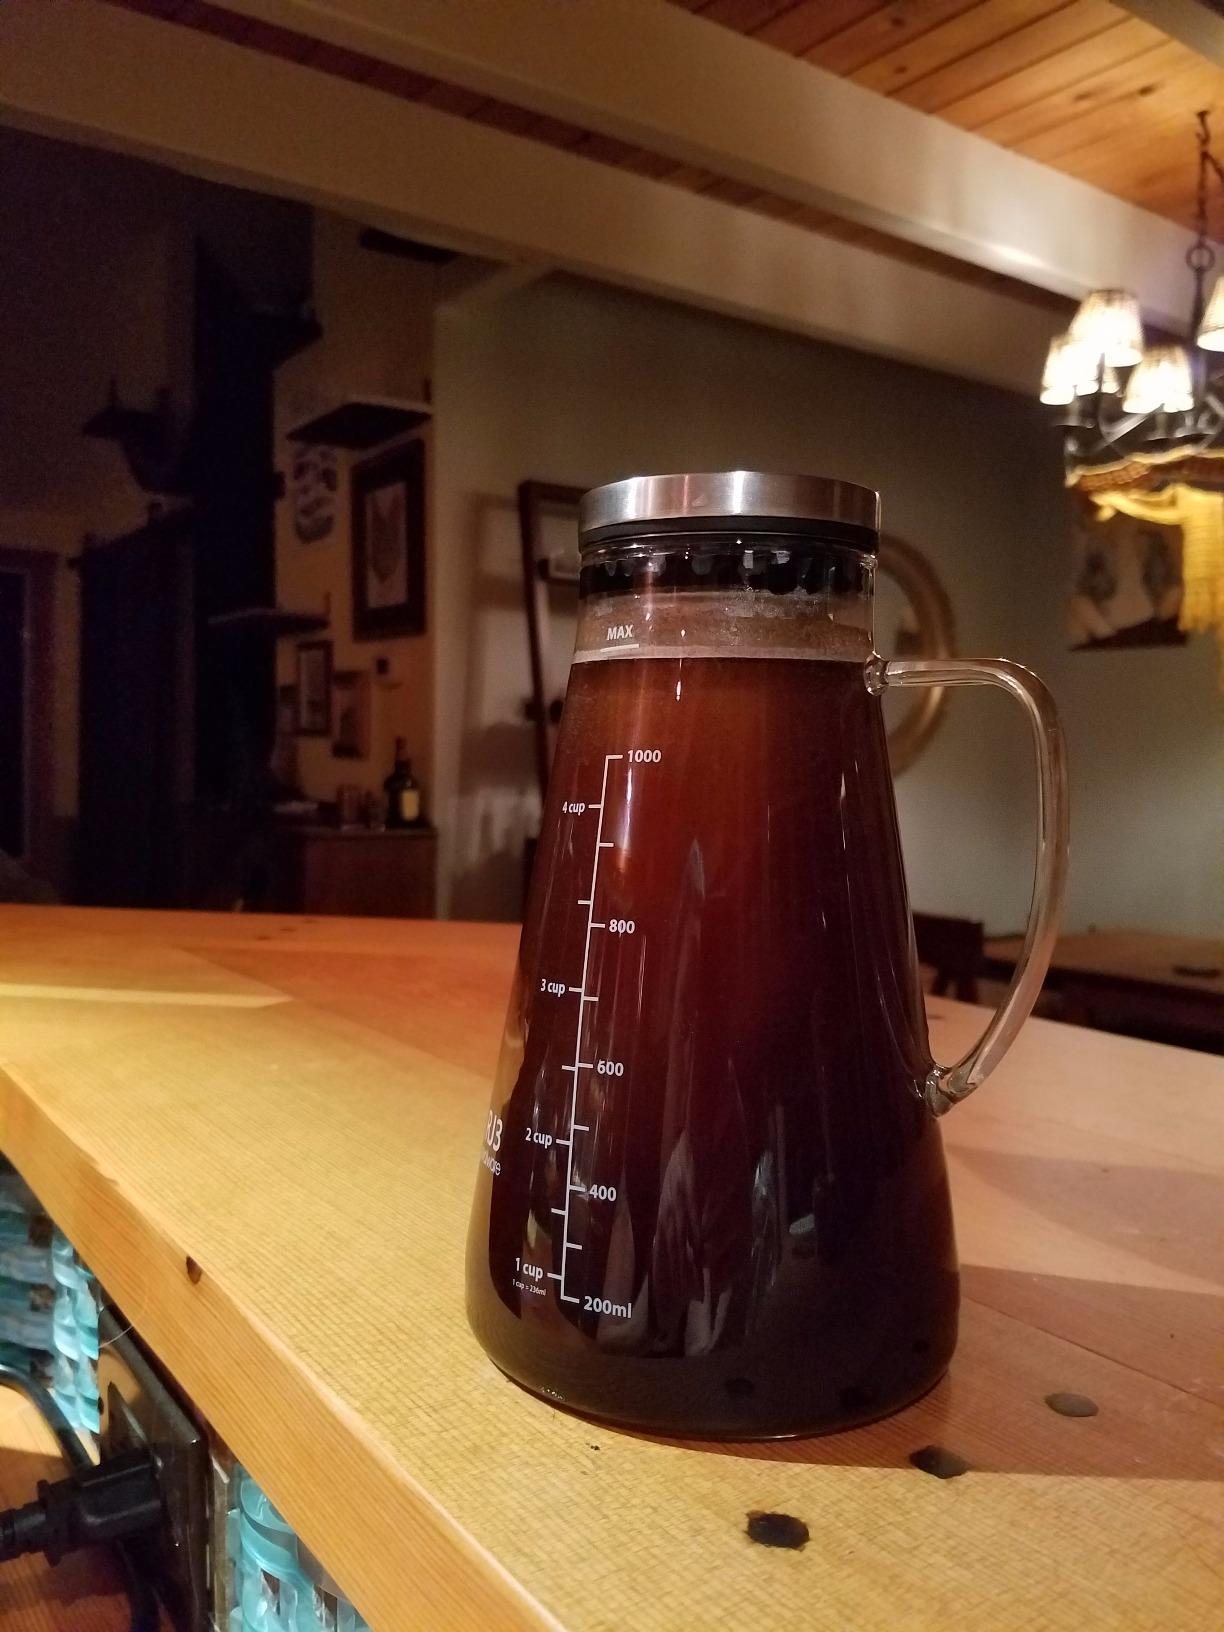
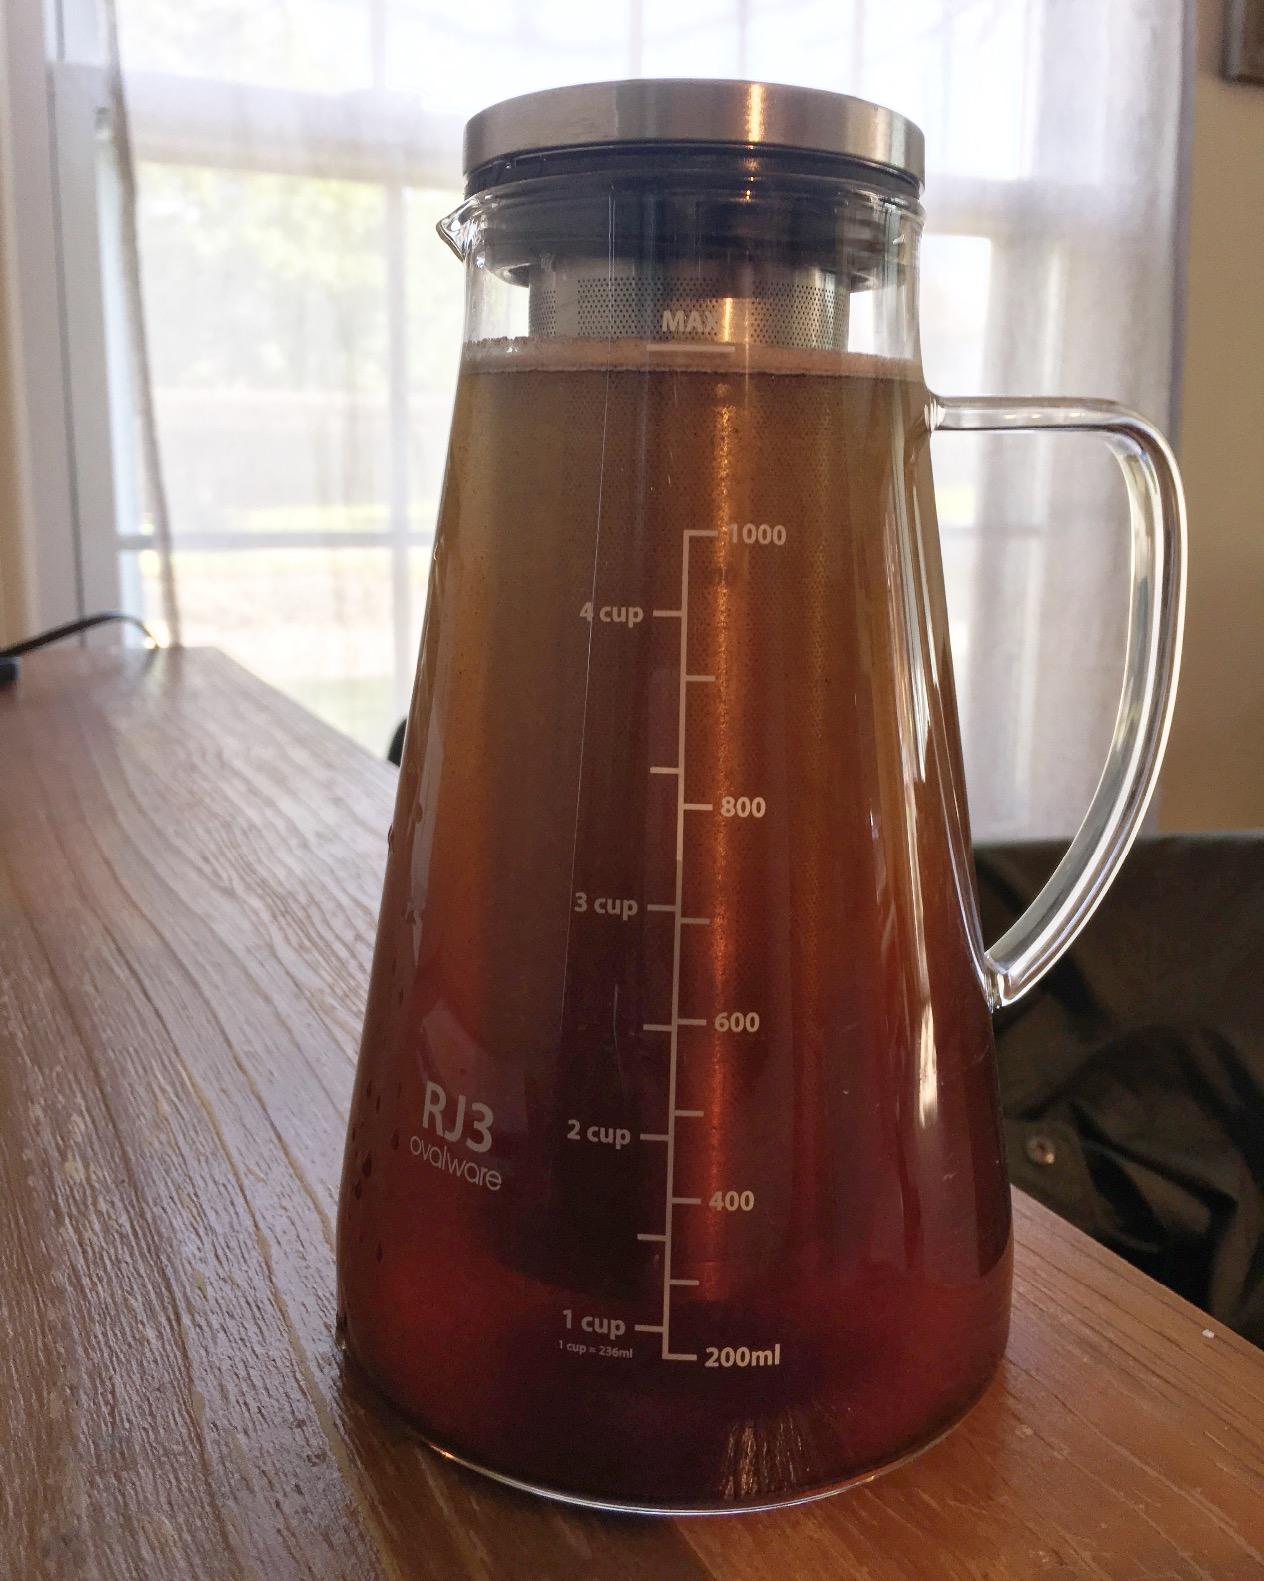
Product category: items_tea
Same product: yes